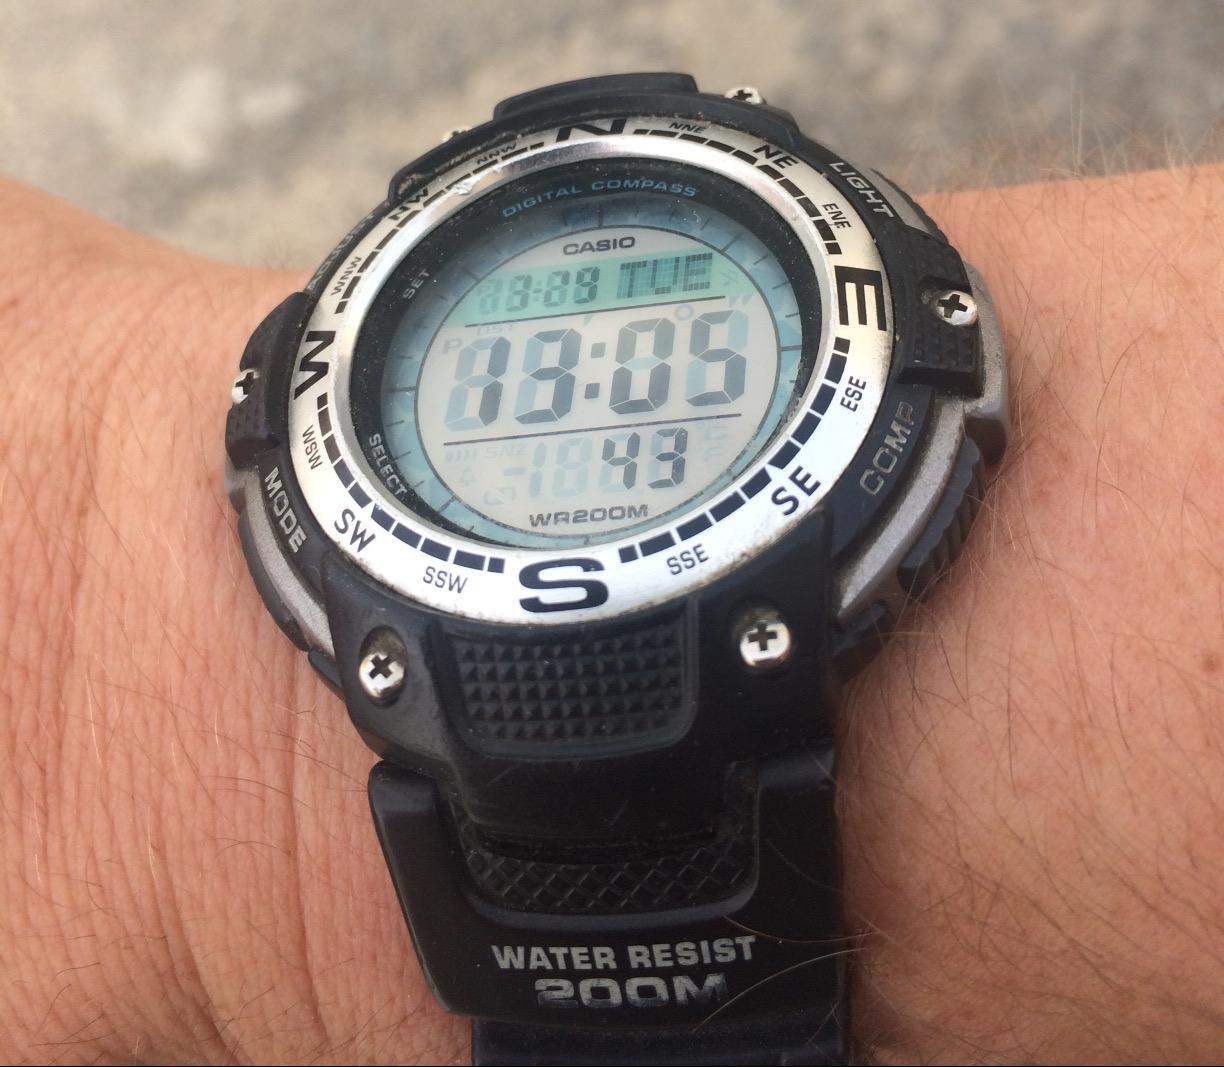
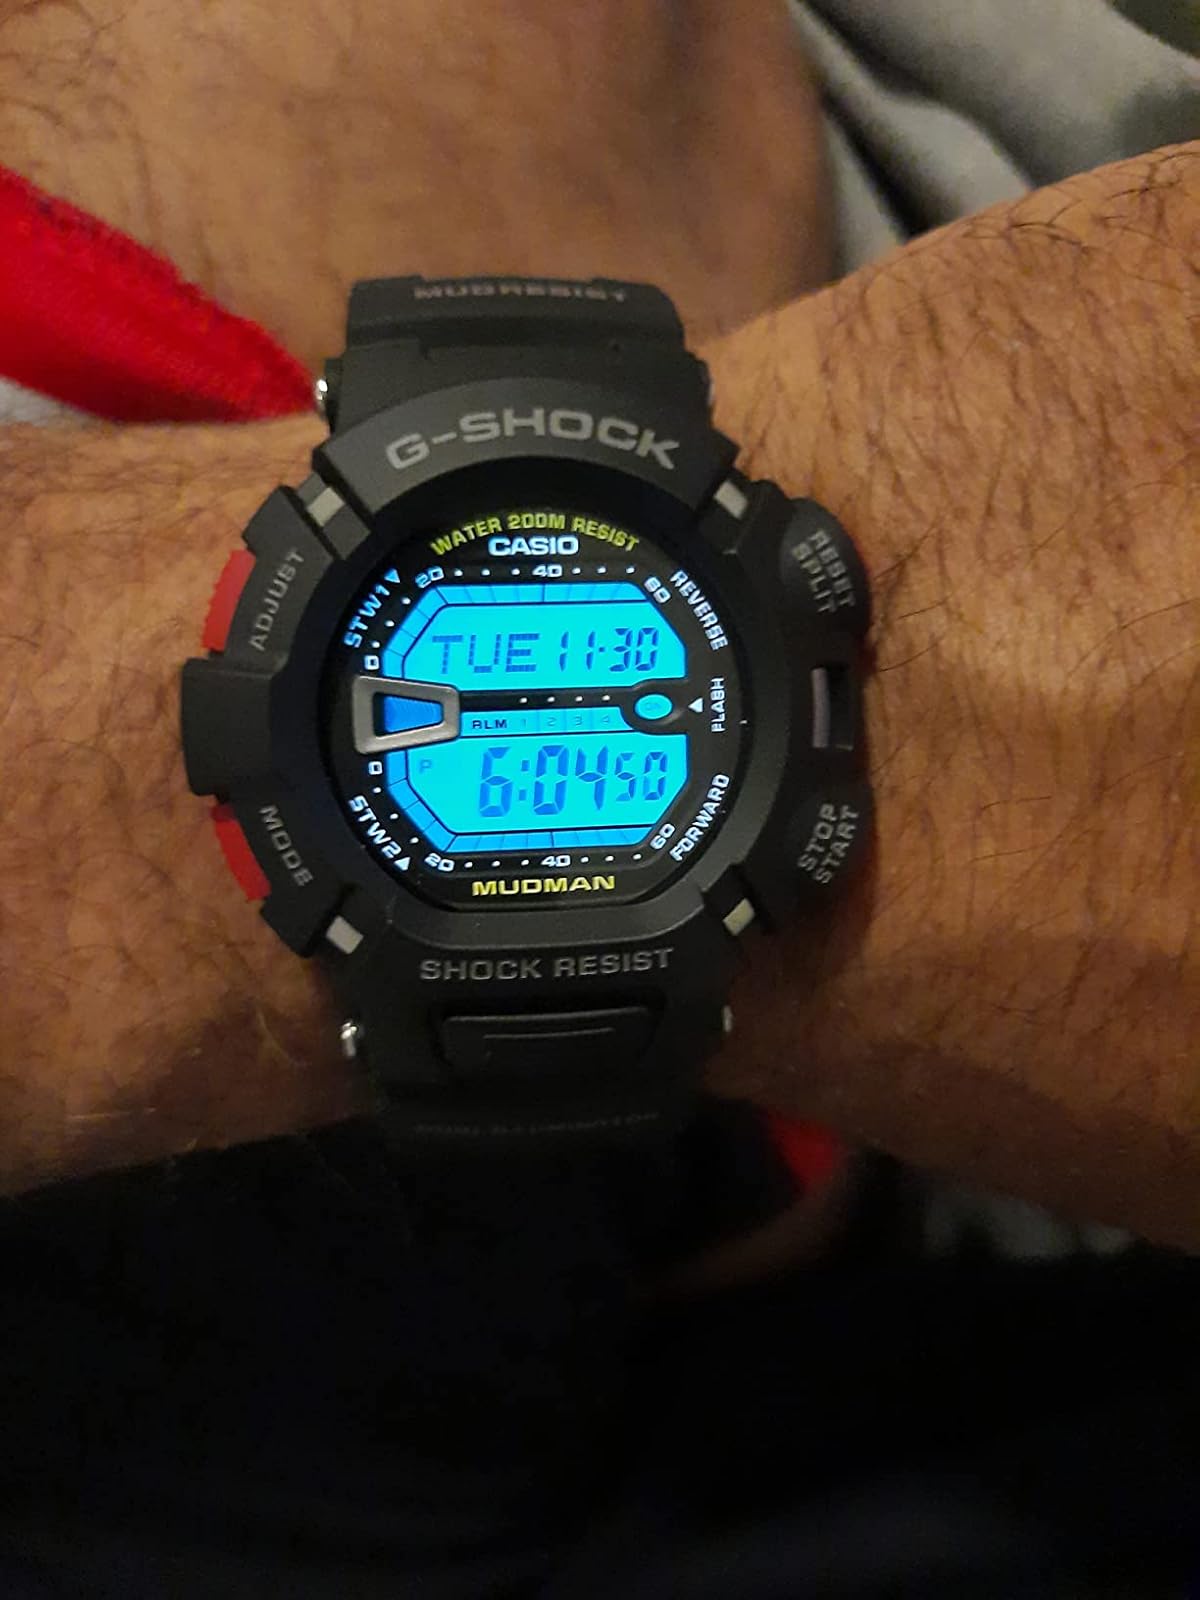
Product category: accessories_watch
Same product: no